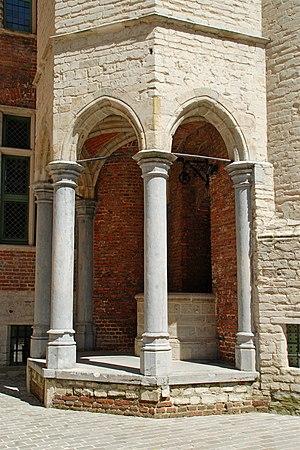
Belgique - Gand - Maison de l'Arrière-Faucille (14e-15e-16e siècles)
La Maison de l'Arrière-Faucille est un édifice classé de style gothique et traditionnel situé au centre de la ville de Gand, dans la province de Flandre-Orientale en Belgique.